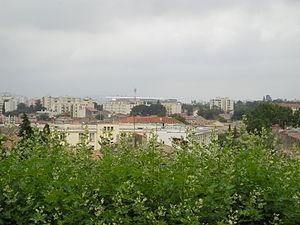
Montpellier, 23 juillet 2007
Le GGL Stadium, dénommé Altrad Stadium de 2014 à 2018, est un stade de rugby à XV situé au sein du complexe sportif Yves-du-Manoir, dans le quartier Ovalie, à Montpellier. Sa capacité est de 15 697 places dont 12 697 places assises. Il s'agit également du premier stade construit depuis la professionnalisation du rugby en 1995. L'appellation GGL stadium ne concerne que l'enceinte principale, et ce, pour une durée limitée, le complexe sportif dans son ensemble comprenant le terrain annexe Éric Béchu et les autres terrains d’entraînement voisins, conservent le nom de Yves-du-Manoir.